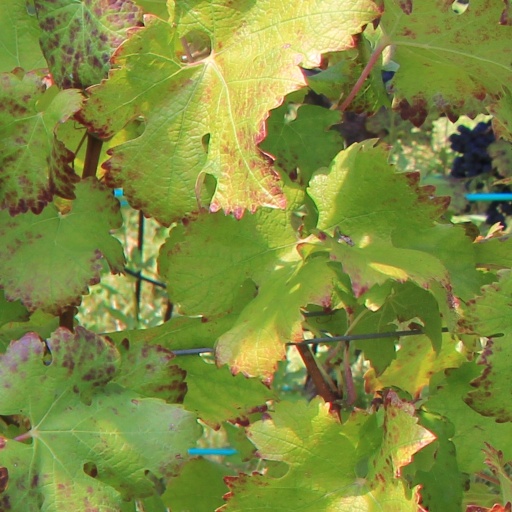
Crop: grape